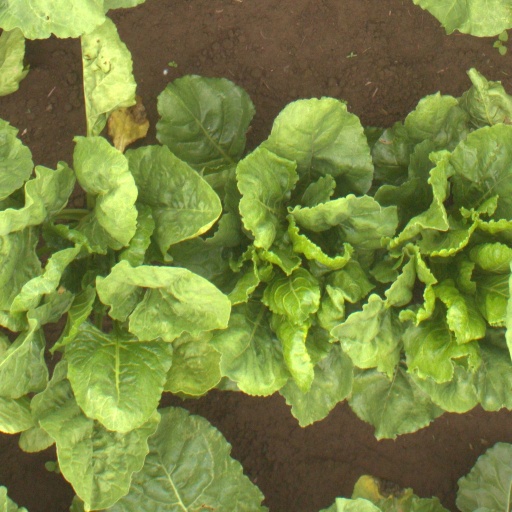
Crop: sugar beet